Legend

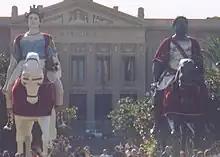
Giants Mata and Grifone, celebrated in the streets of Messina, Italy, the second week of August, according to a legend are founders of the Sicilian city.

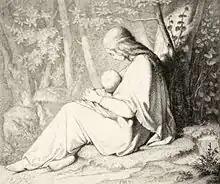
The mediaeval legend of Genevieve of Brabant connected her to Treves.

Hippolyte Delehaye distinguished legend from myth: "The "legend", on the other hand, has, of necessity, some historical or topographical connection. It refers imaginary events to some real personage, or it localizes romantic stories in some definite spot."